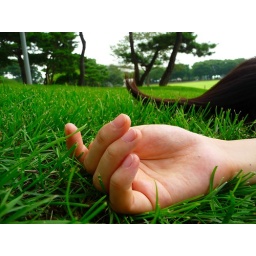
A girl rests in the grass at Seoul's Olympic Park.